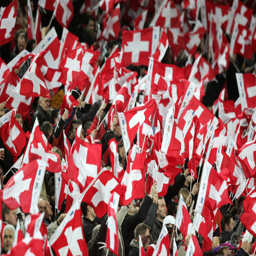
the fans wave their flags during the international friendly match .